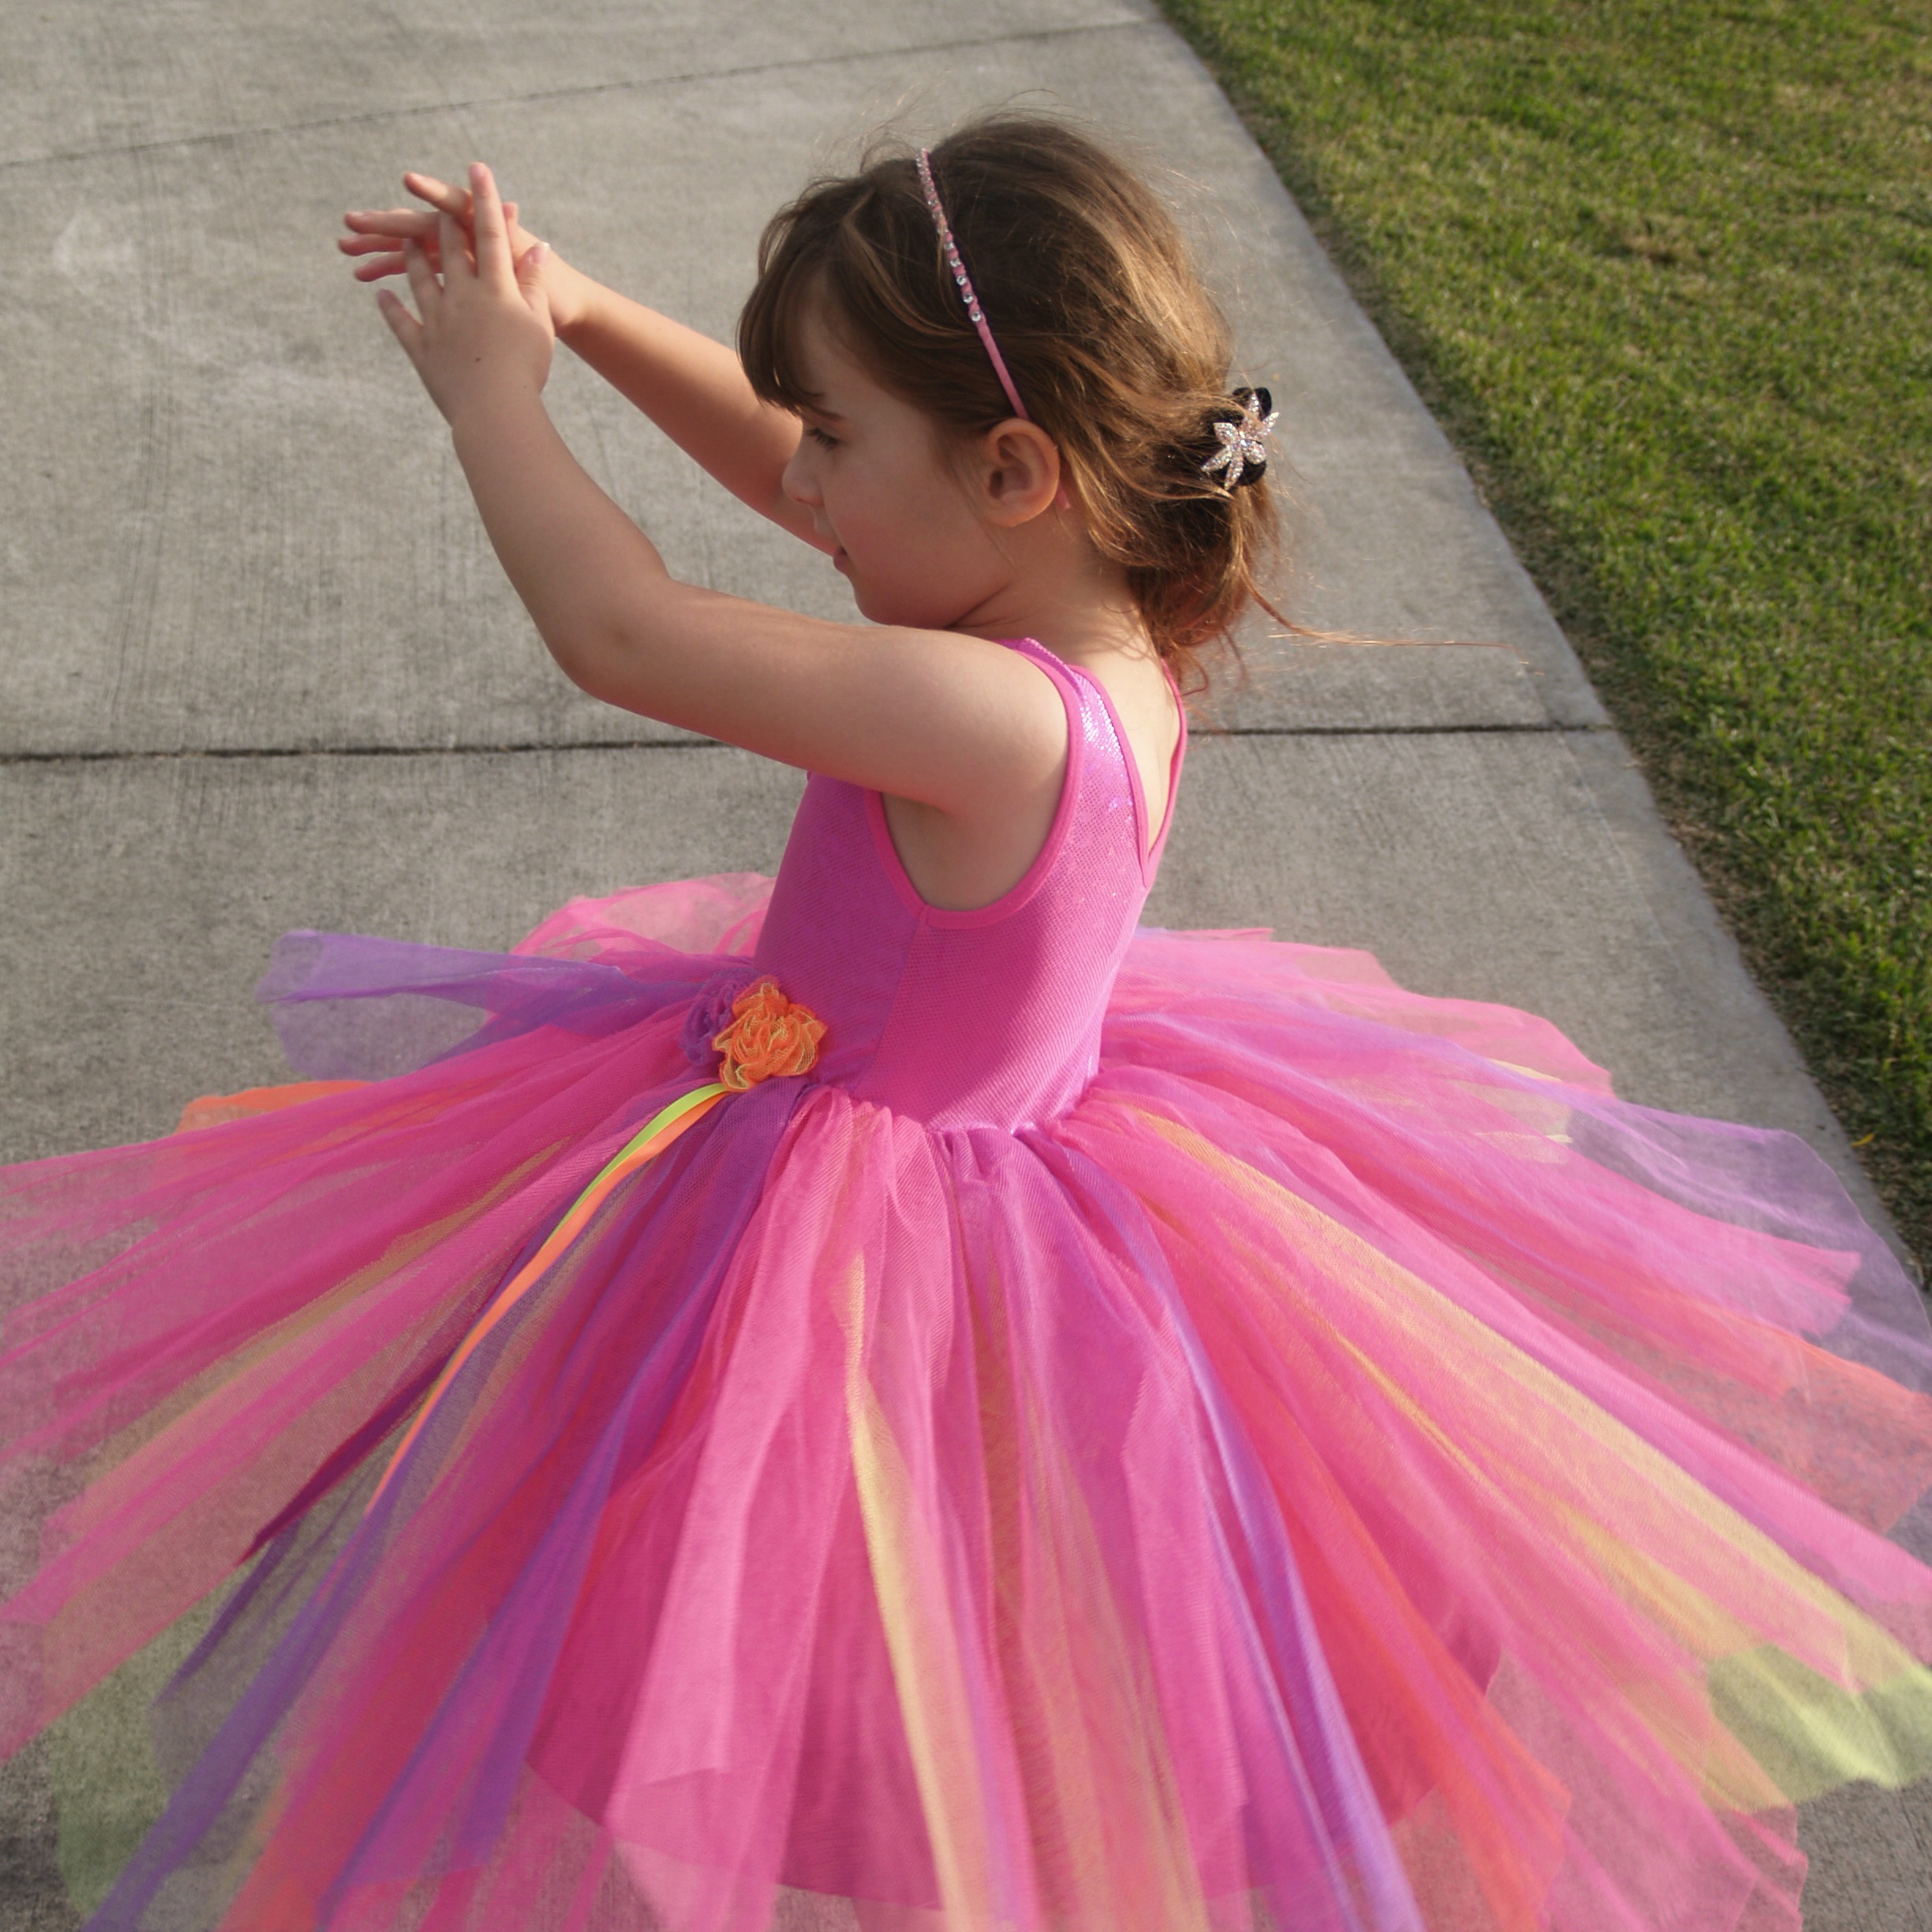
sweet, cute, female, young, color, child, clothing, colorful, pink, childhood, ballerina, ballet, tutu, fun, dress, lovely, bright, joy, dancing, skirt, prom, gown, little girl, quinceanera, twirling, cocktail dress, dance dress, ballet tutu